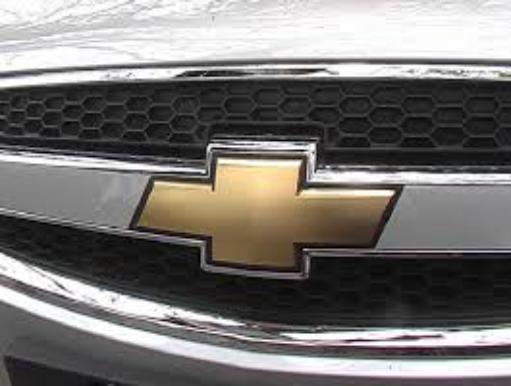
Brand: Chevrolet
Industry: Transportation